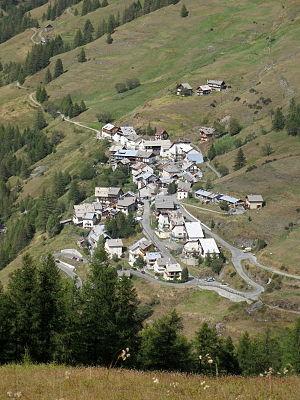
Hameau du Roux, Abriès, Hautes-Alpes
Abriès est une ancienne commune française située dans le département des Hautes-Alpes en région Provence-Alpes-Côte d'Azur. Elle fait partie du parc naturel régional du Queyras et se trouve aux portes de la réserve naturelle de la haute vallée du Guil.
Abriès-Ristolas est une commune nouvelle française résultant de la fusion — au 1ᵉʳ janvier 2019 — des communes d'Abriès et Ristolas, située dans le département des Hautes-Alpes, en région Provence-Alpes-Côte d'Azur.